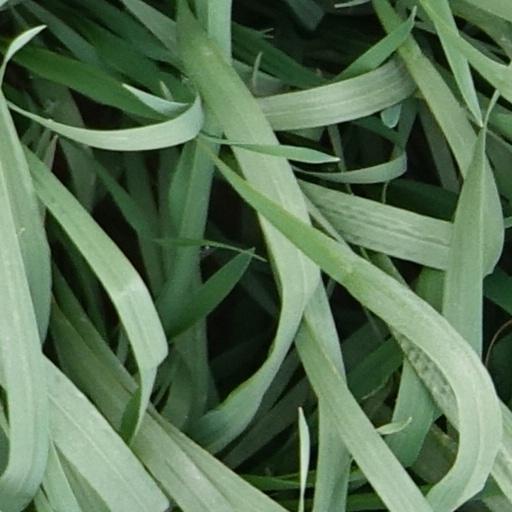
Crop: wheat